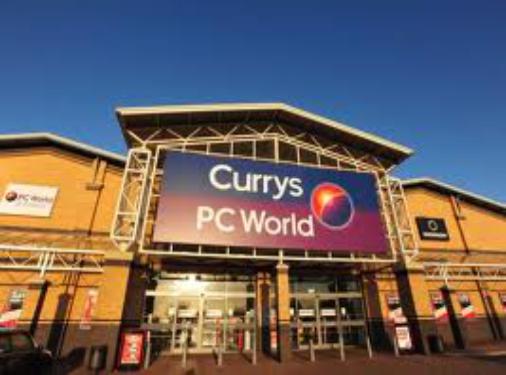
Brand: Currys
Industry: Electronic